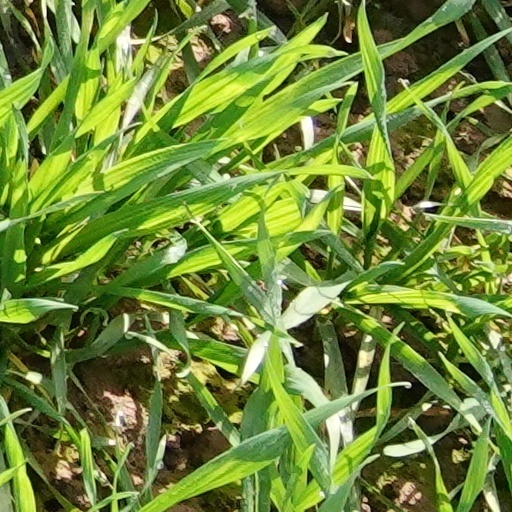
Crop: wheat